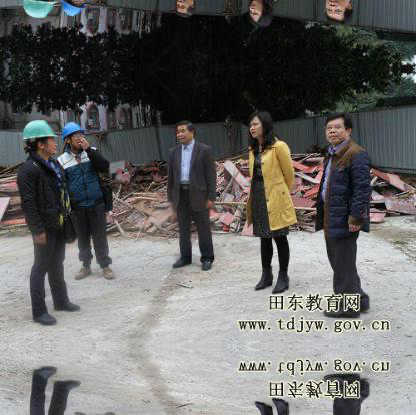
Objects in the image:
label: helmet
label: helmet
label: head
label: head
label: head
label: helmet
label: helmet
label: head
label: head
label: head